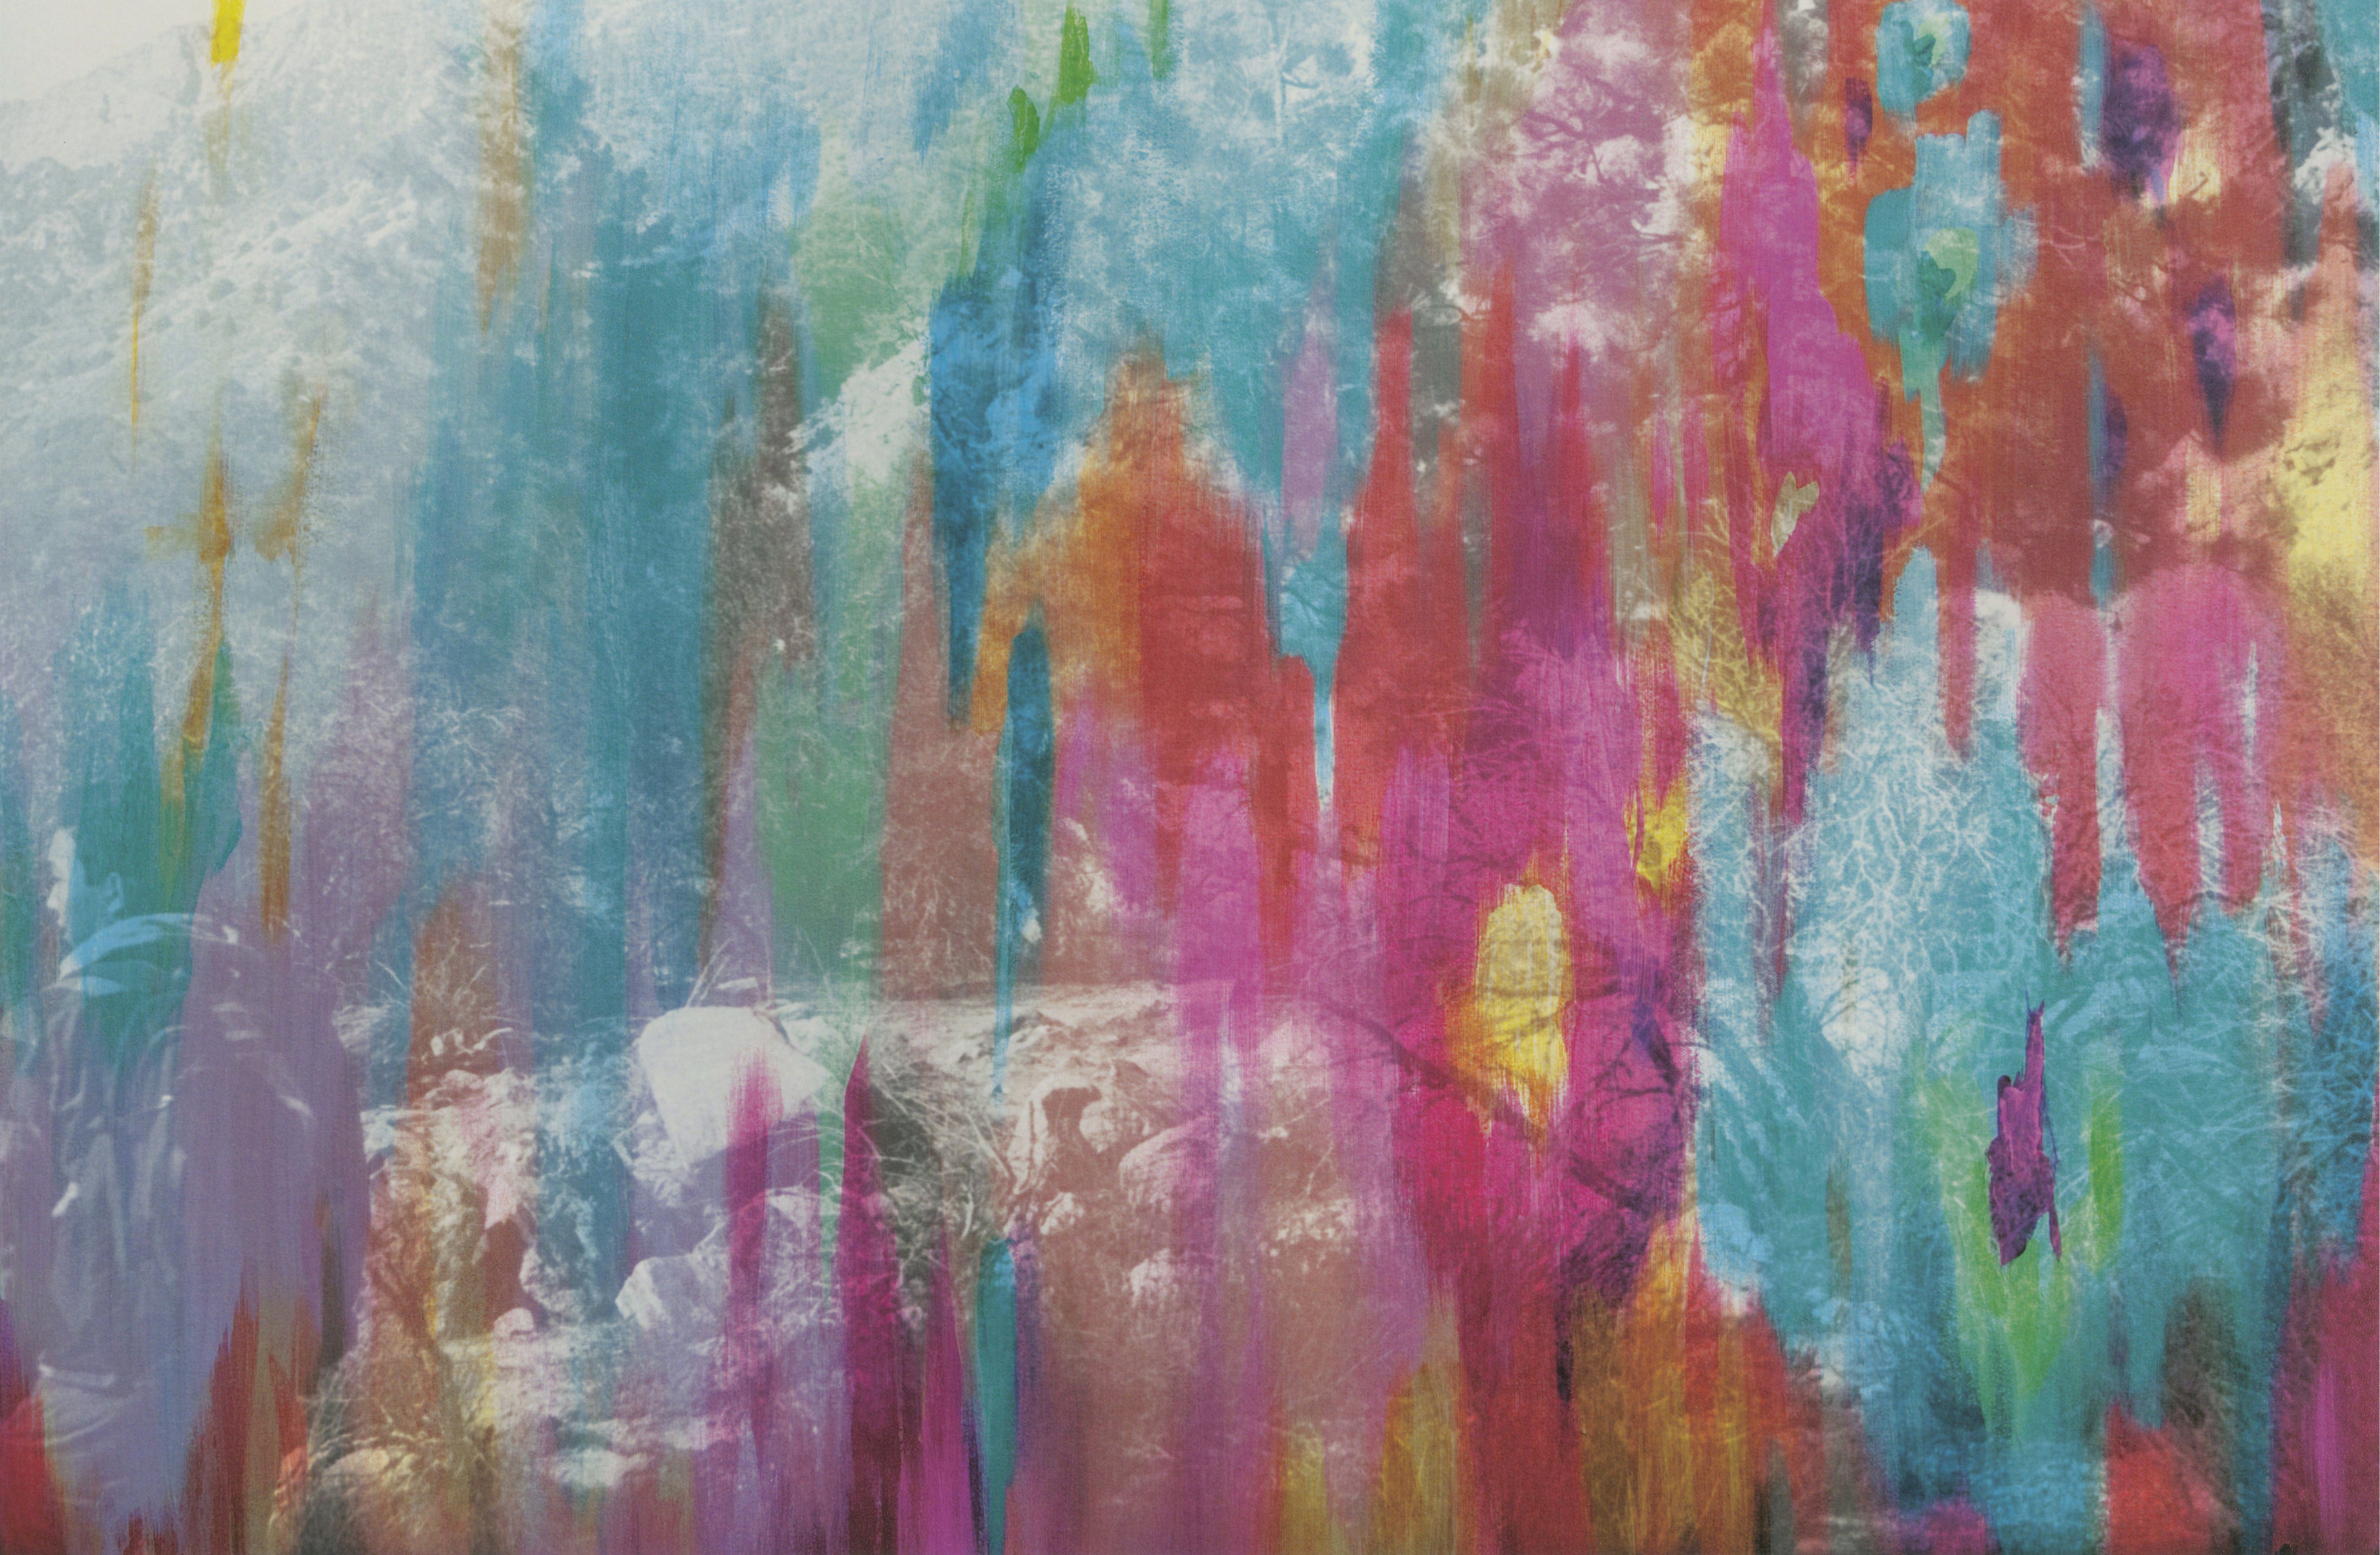
texture, flower, color, material, painting, art, modern art, watercolor paint, impressionist, acrylic paint, psychedelic art